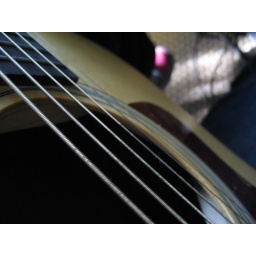
Playing guitar in the office